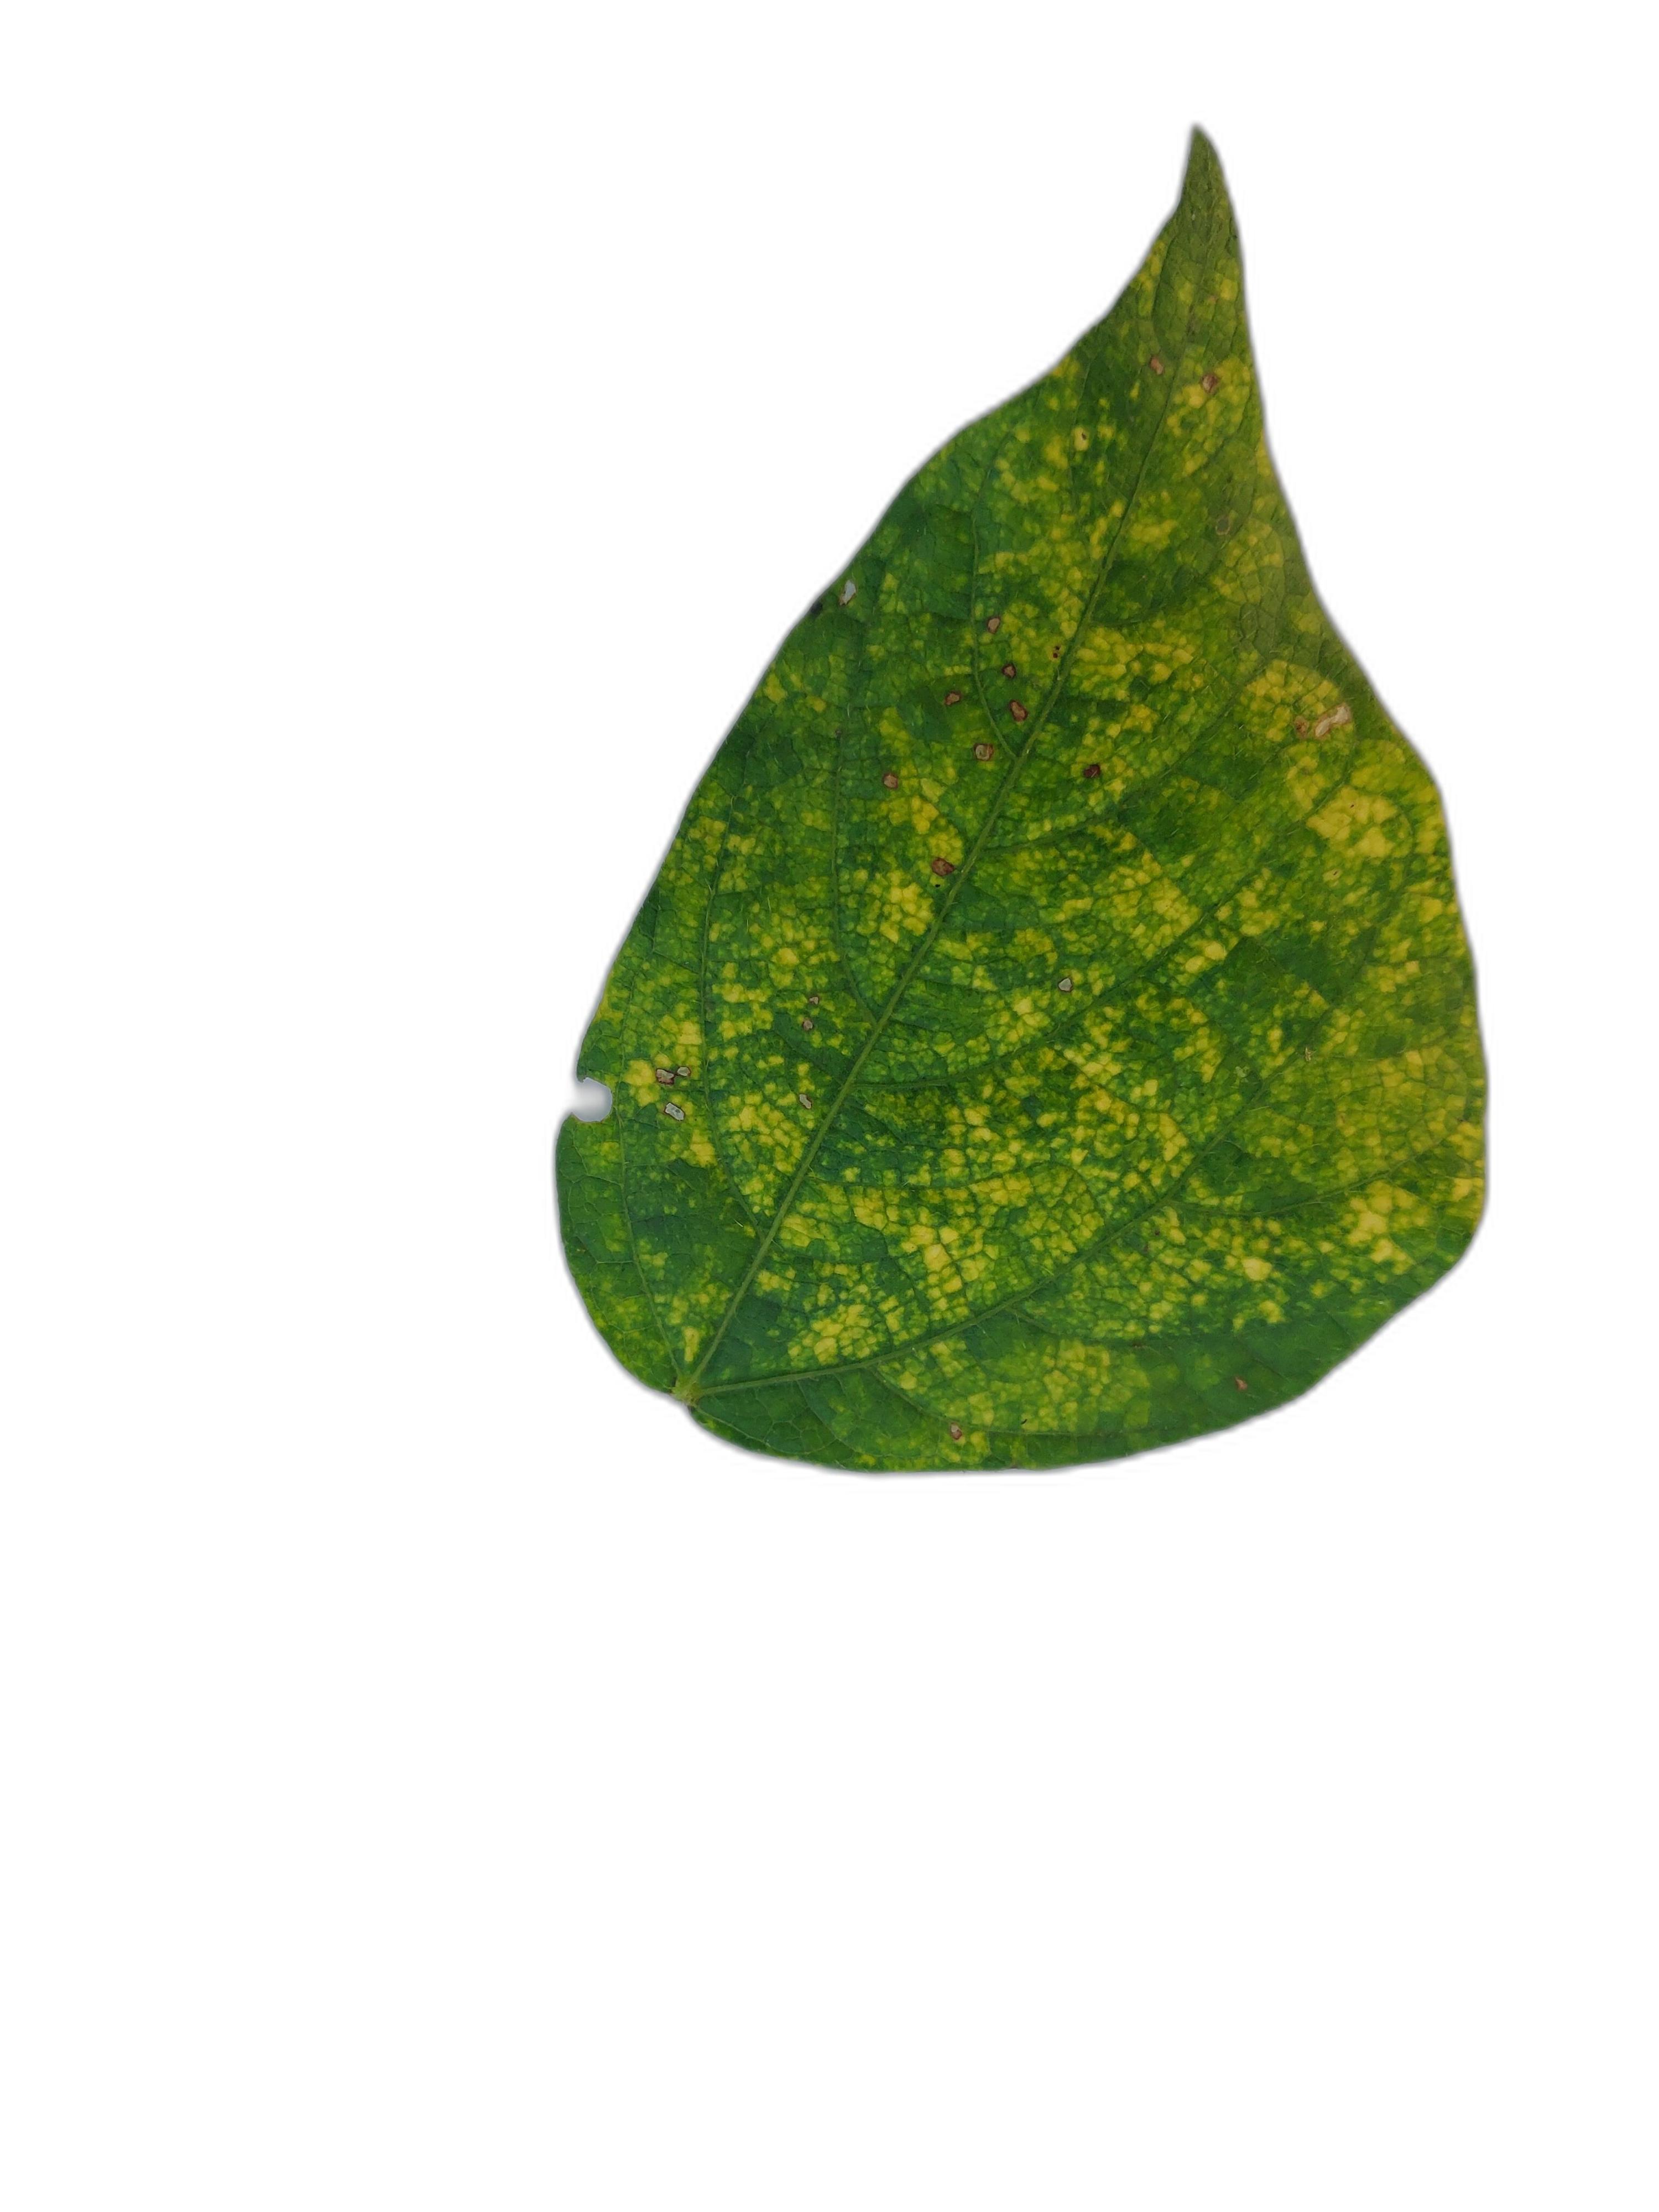
Label: Yellow Mosaic